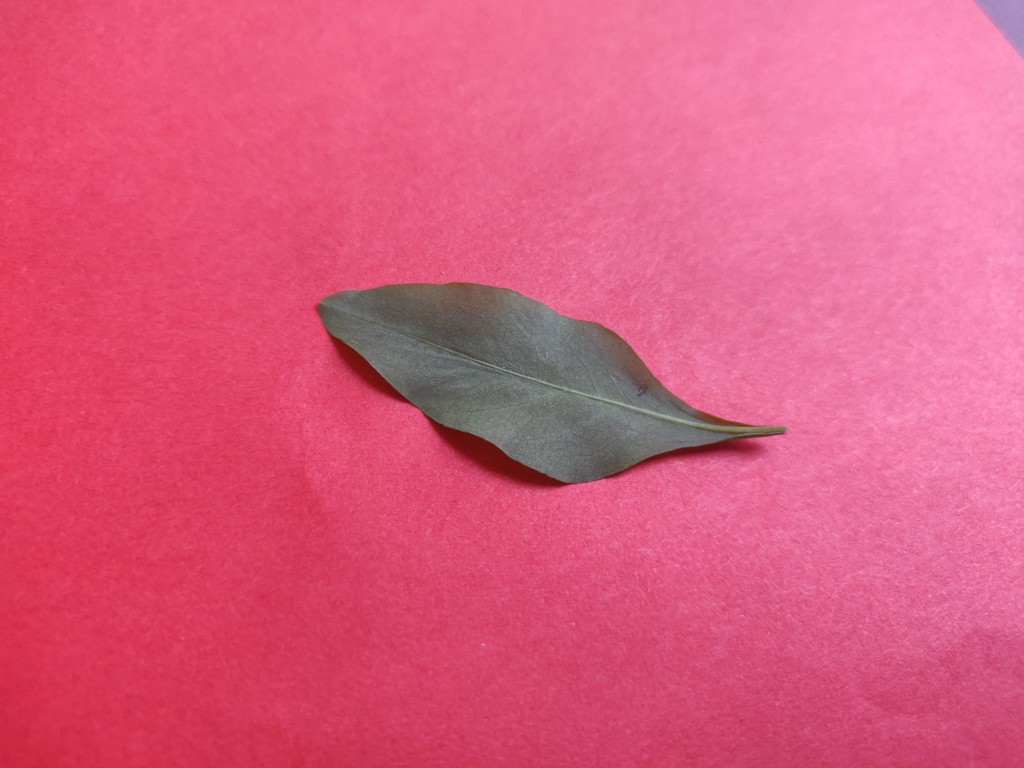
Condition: Healthy
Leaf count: single
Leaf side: back